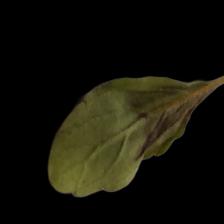
Plant: Tulsi